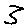
Label: 3